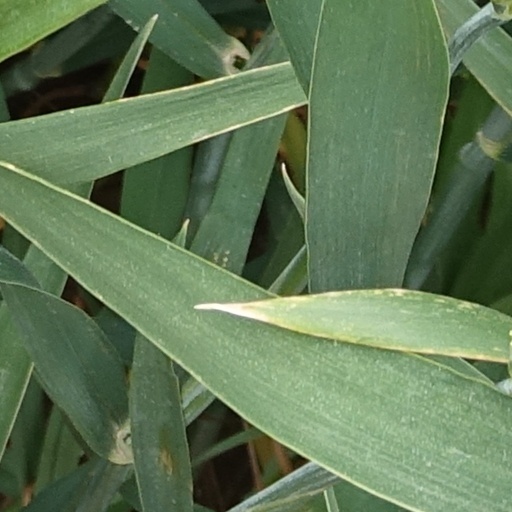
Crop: wheat